Cockpit-in-Court

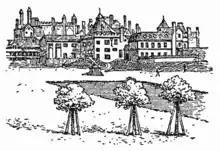
Cockpit-in-Court from an engraving by Mazell in Pennant's "London", reproduced in the "London Topographical Record" (1903)

The Cockpit-in-Court (also known as the Royal Cockpit) was an early theatre in London, located at the Palace of Whitehall, next to St. James's Park, now the site of 70 Whitehall, in Westminster.